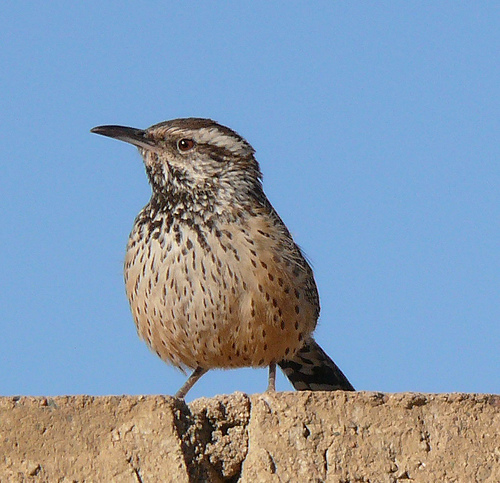
a round bird that is brown in color with a tan or cream colored belly that is speckled.
this is a bird with a white spotted belly and a pointed black beak.
this is a brown and beige bird with brown eyering and a beige bellybrown bird with black crown and bill and a black and gray speckled throat.
this is a fat bird with a tan breast and dark brown on the crown and wings.
this bird is tan with small grey and black feathers dotting its body, a long and skinny black beak, and long tailfeathers.
this small bird has a black bill with brown crown and light brown feet.
a small bird with a long, pointed, black beak and brown spots along the beally and breast.
this bird is spotted brown in color, and has a curved black beak.
this bird has a brown crown, brown primaries, and a brown belly.
Species: Cactus Wren